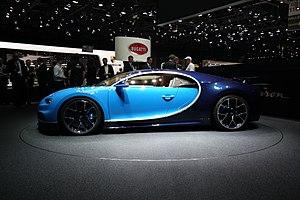
Salon international de l'automobile de Genève 2016